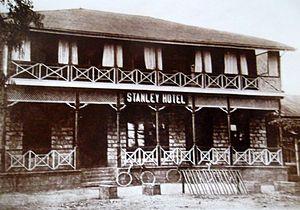
Le Stanley Hotel est un hôtel cinq-étoiles situé à Nairobi, au Kenya. Créé en 1902 par la femme d'affaires Mayence Bent alors que Nairobi n'était qu'une halte ferroviaire, c'est le plus ancien hôtel de la ville. Il est nommé en référence à l'explorateur gallois Henry Morton Stanley, principalement connu pour ses expéditions en Afrique centrale ainsi que pour ses recherches entreprises pour retrouver le missionnaire et explorateur David Livingstone, alors porté disparu.